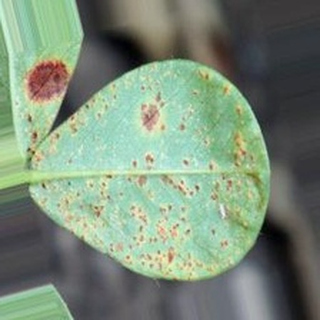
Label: groundnut_rust